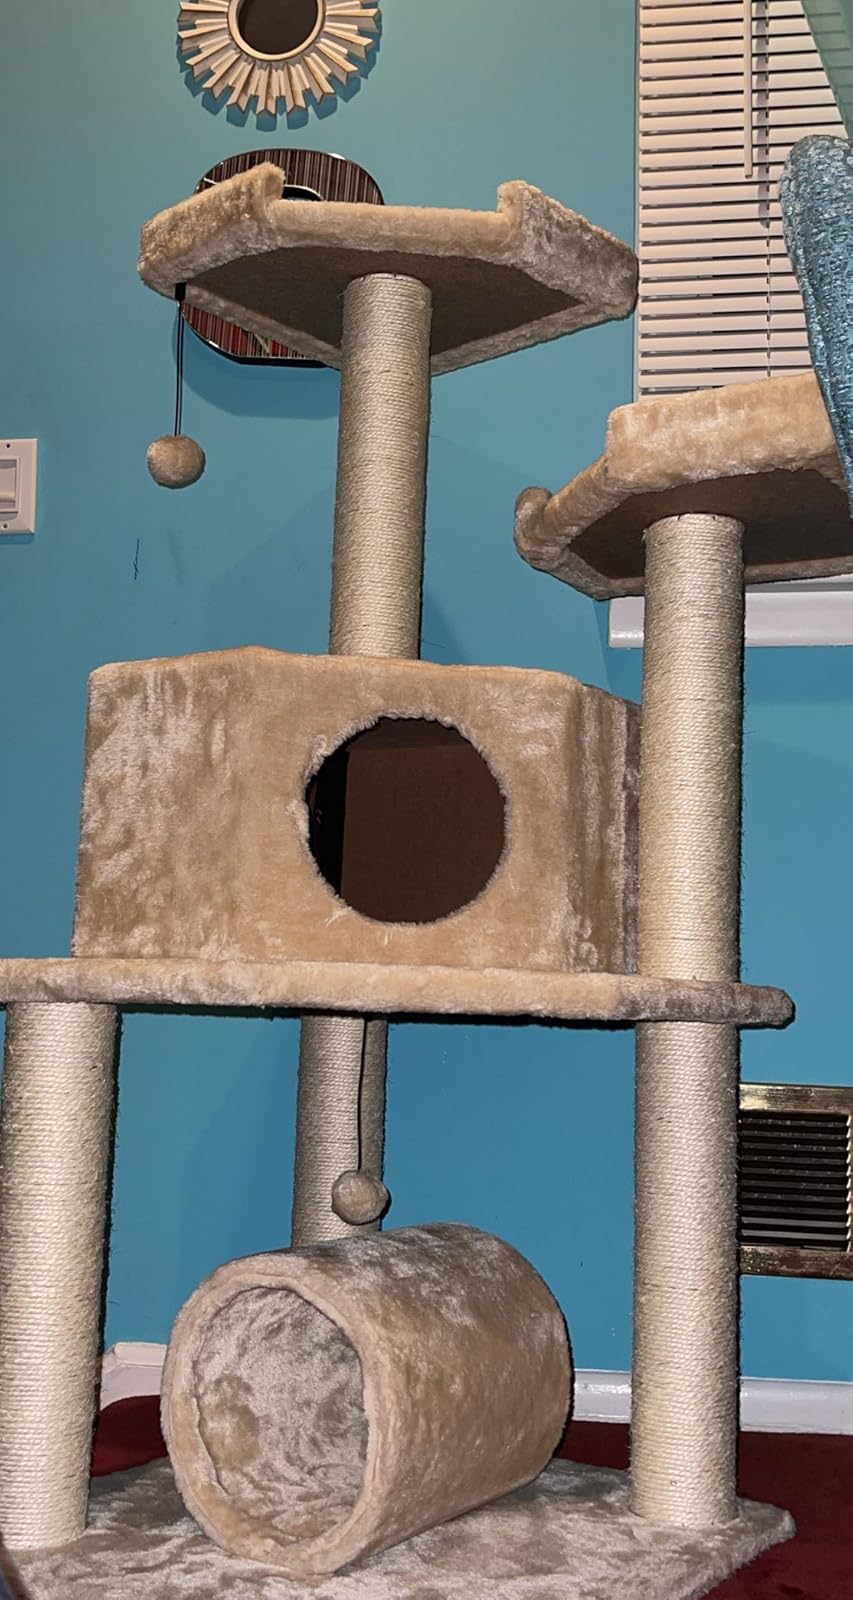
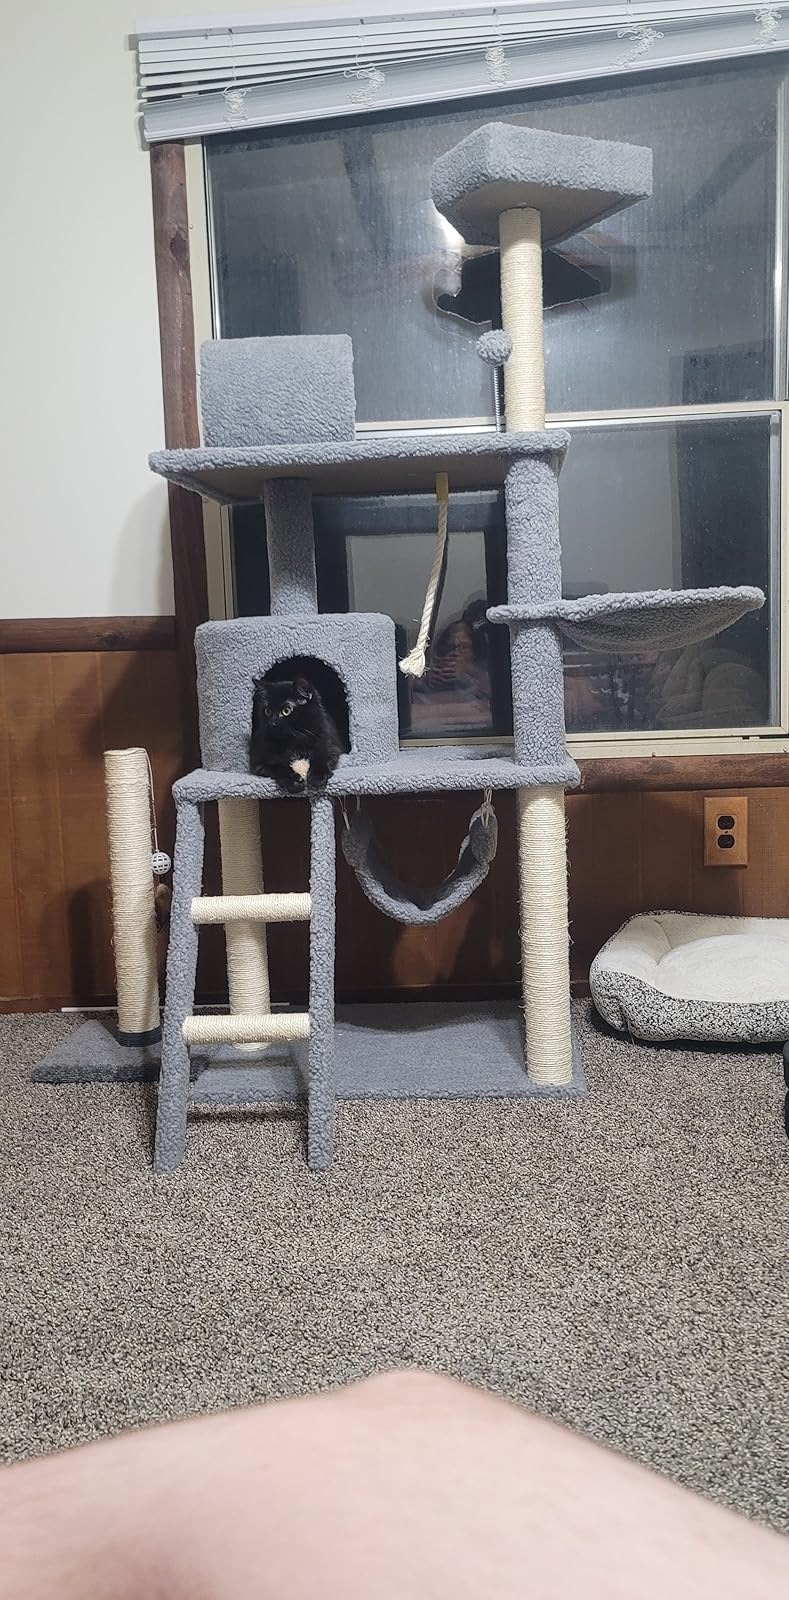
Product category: items_cat tree
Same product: no